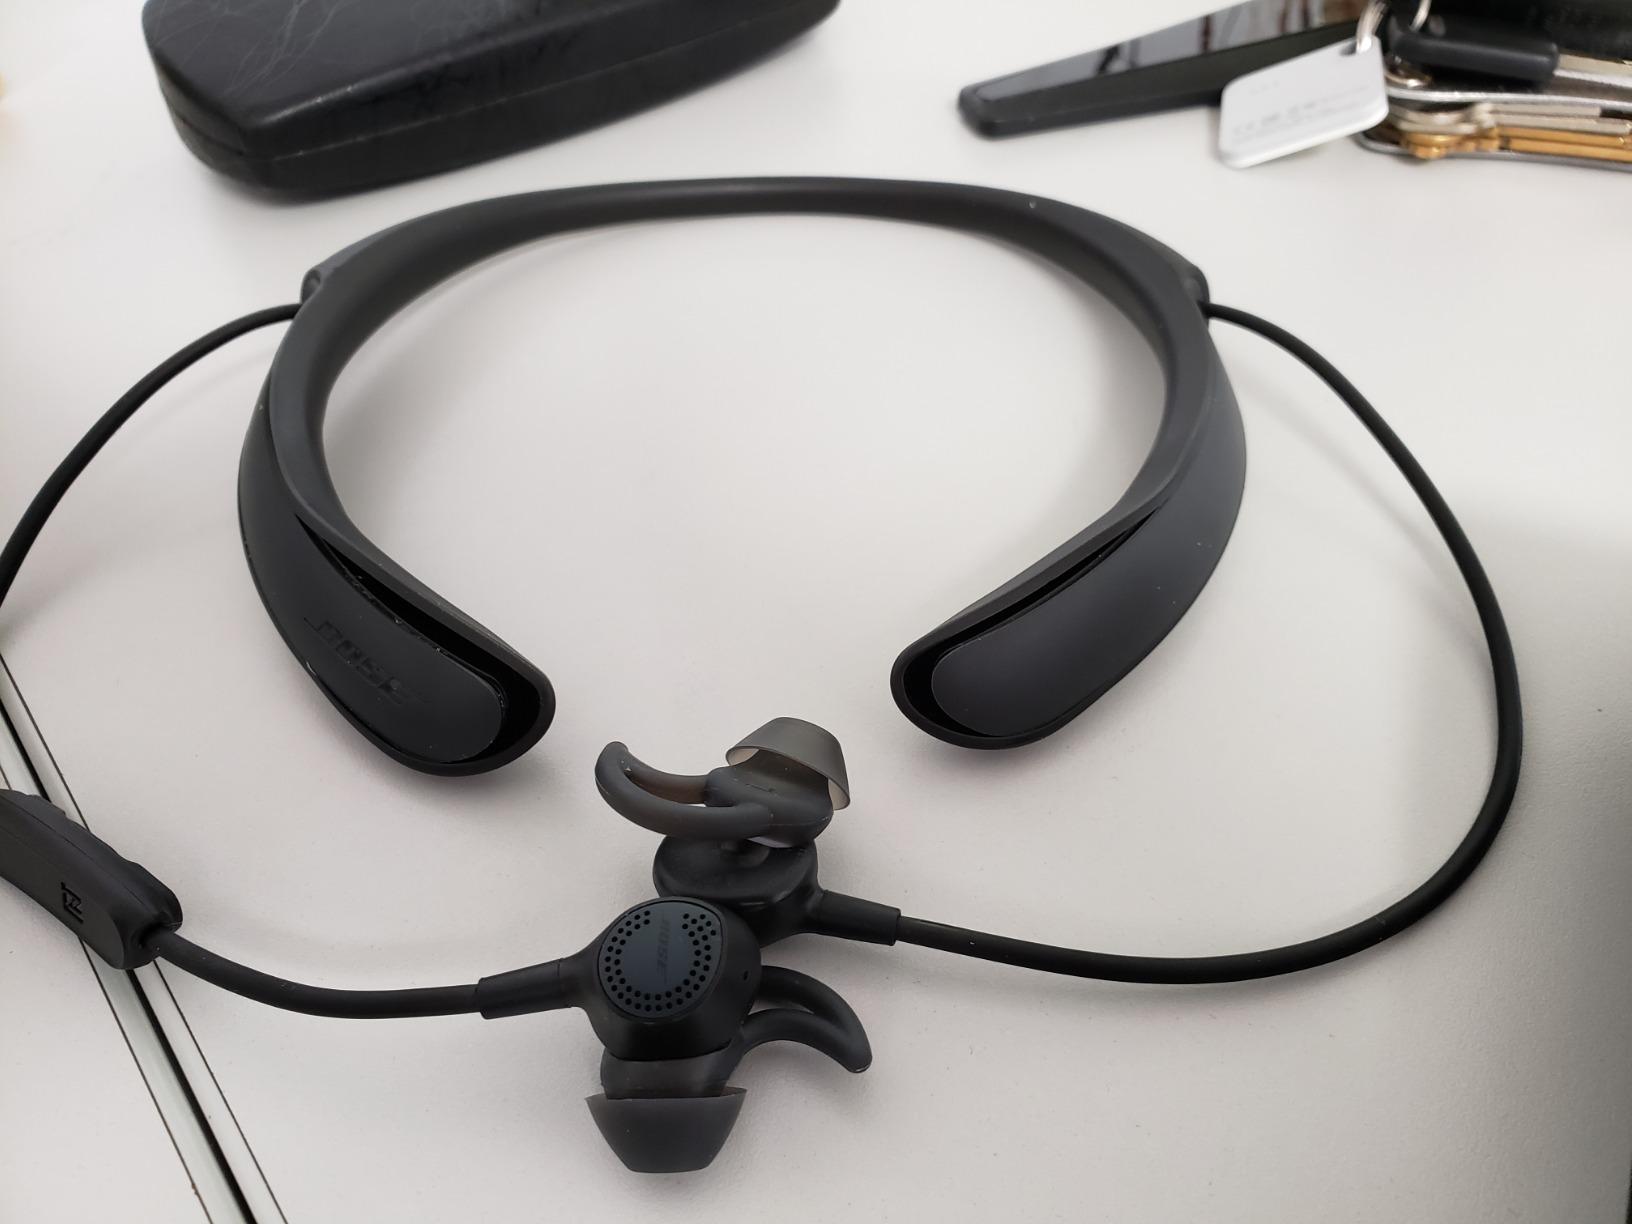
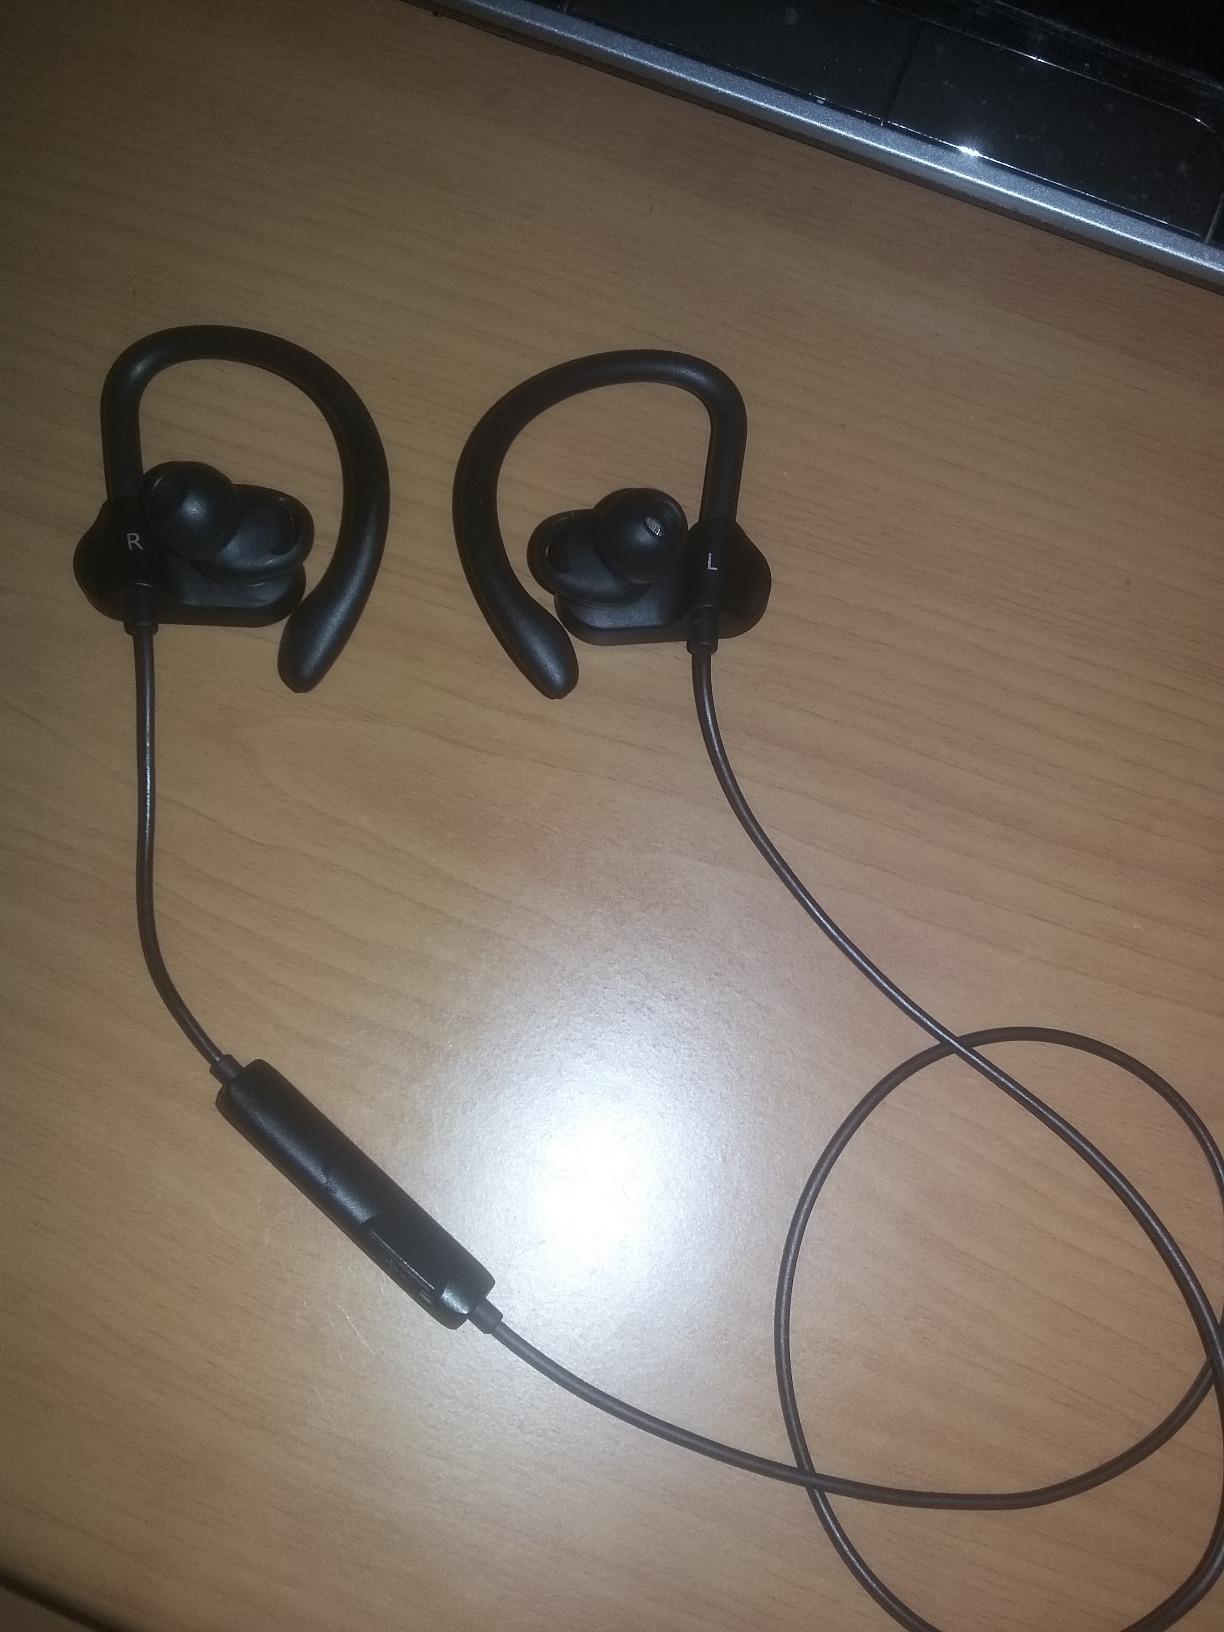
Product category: headphones
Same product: no